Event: Nepal Earthquake
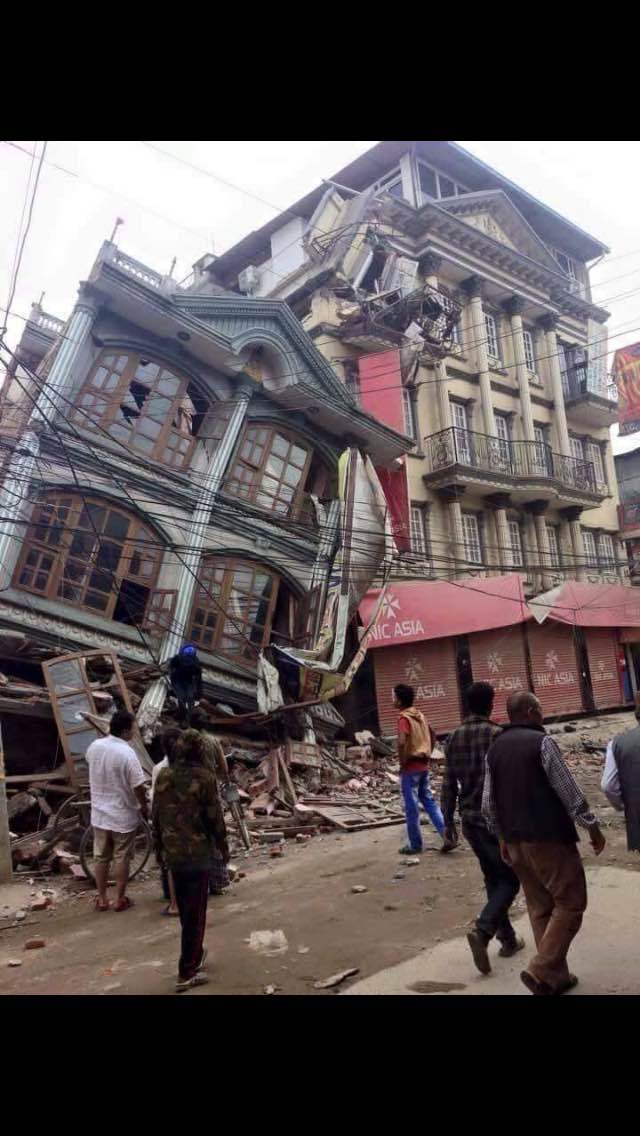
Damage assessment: damage